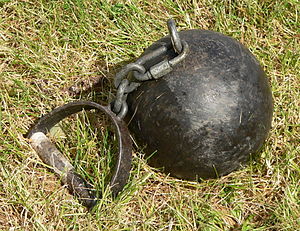
Kettlebells
Håndholdt vægt, hvor håndtaget ikke er afstivet i forhold til hovedvægten, som det er tilfældet med kettlebells.
En kettlebell er en massiv jernkugle der bruges som redskab til styrketræning. Kuglen er forsynet med et håndtag, så den kan løftes og svinges i alle retninger.